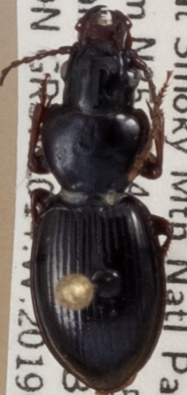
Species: Cyclotrachelus freitagi
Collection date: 2019-06-25
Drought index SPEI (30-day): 0.13
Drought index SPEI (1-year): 2.09
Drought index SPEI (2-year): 2.09